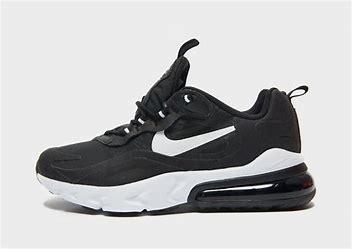
Brand: Nike
Model: Air Max 270 React